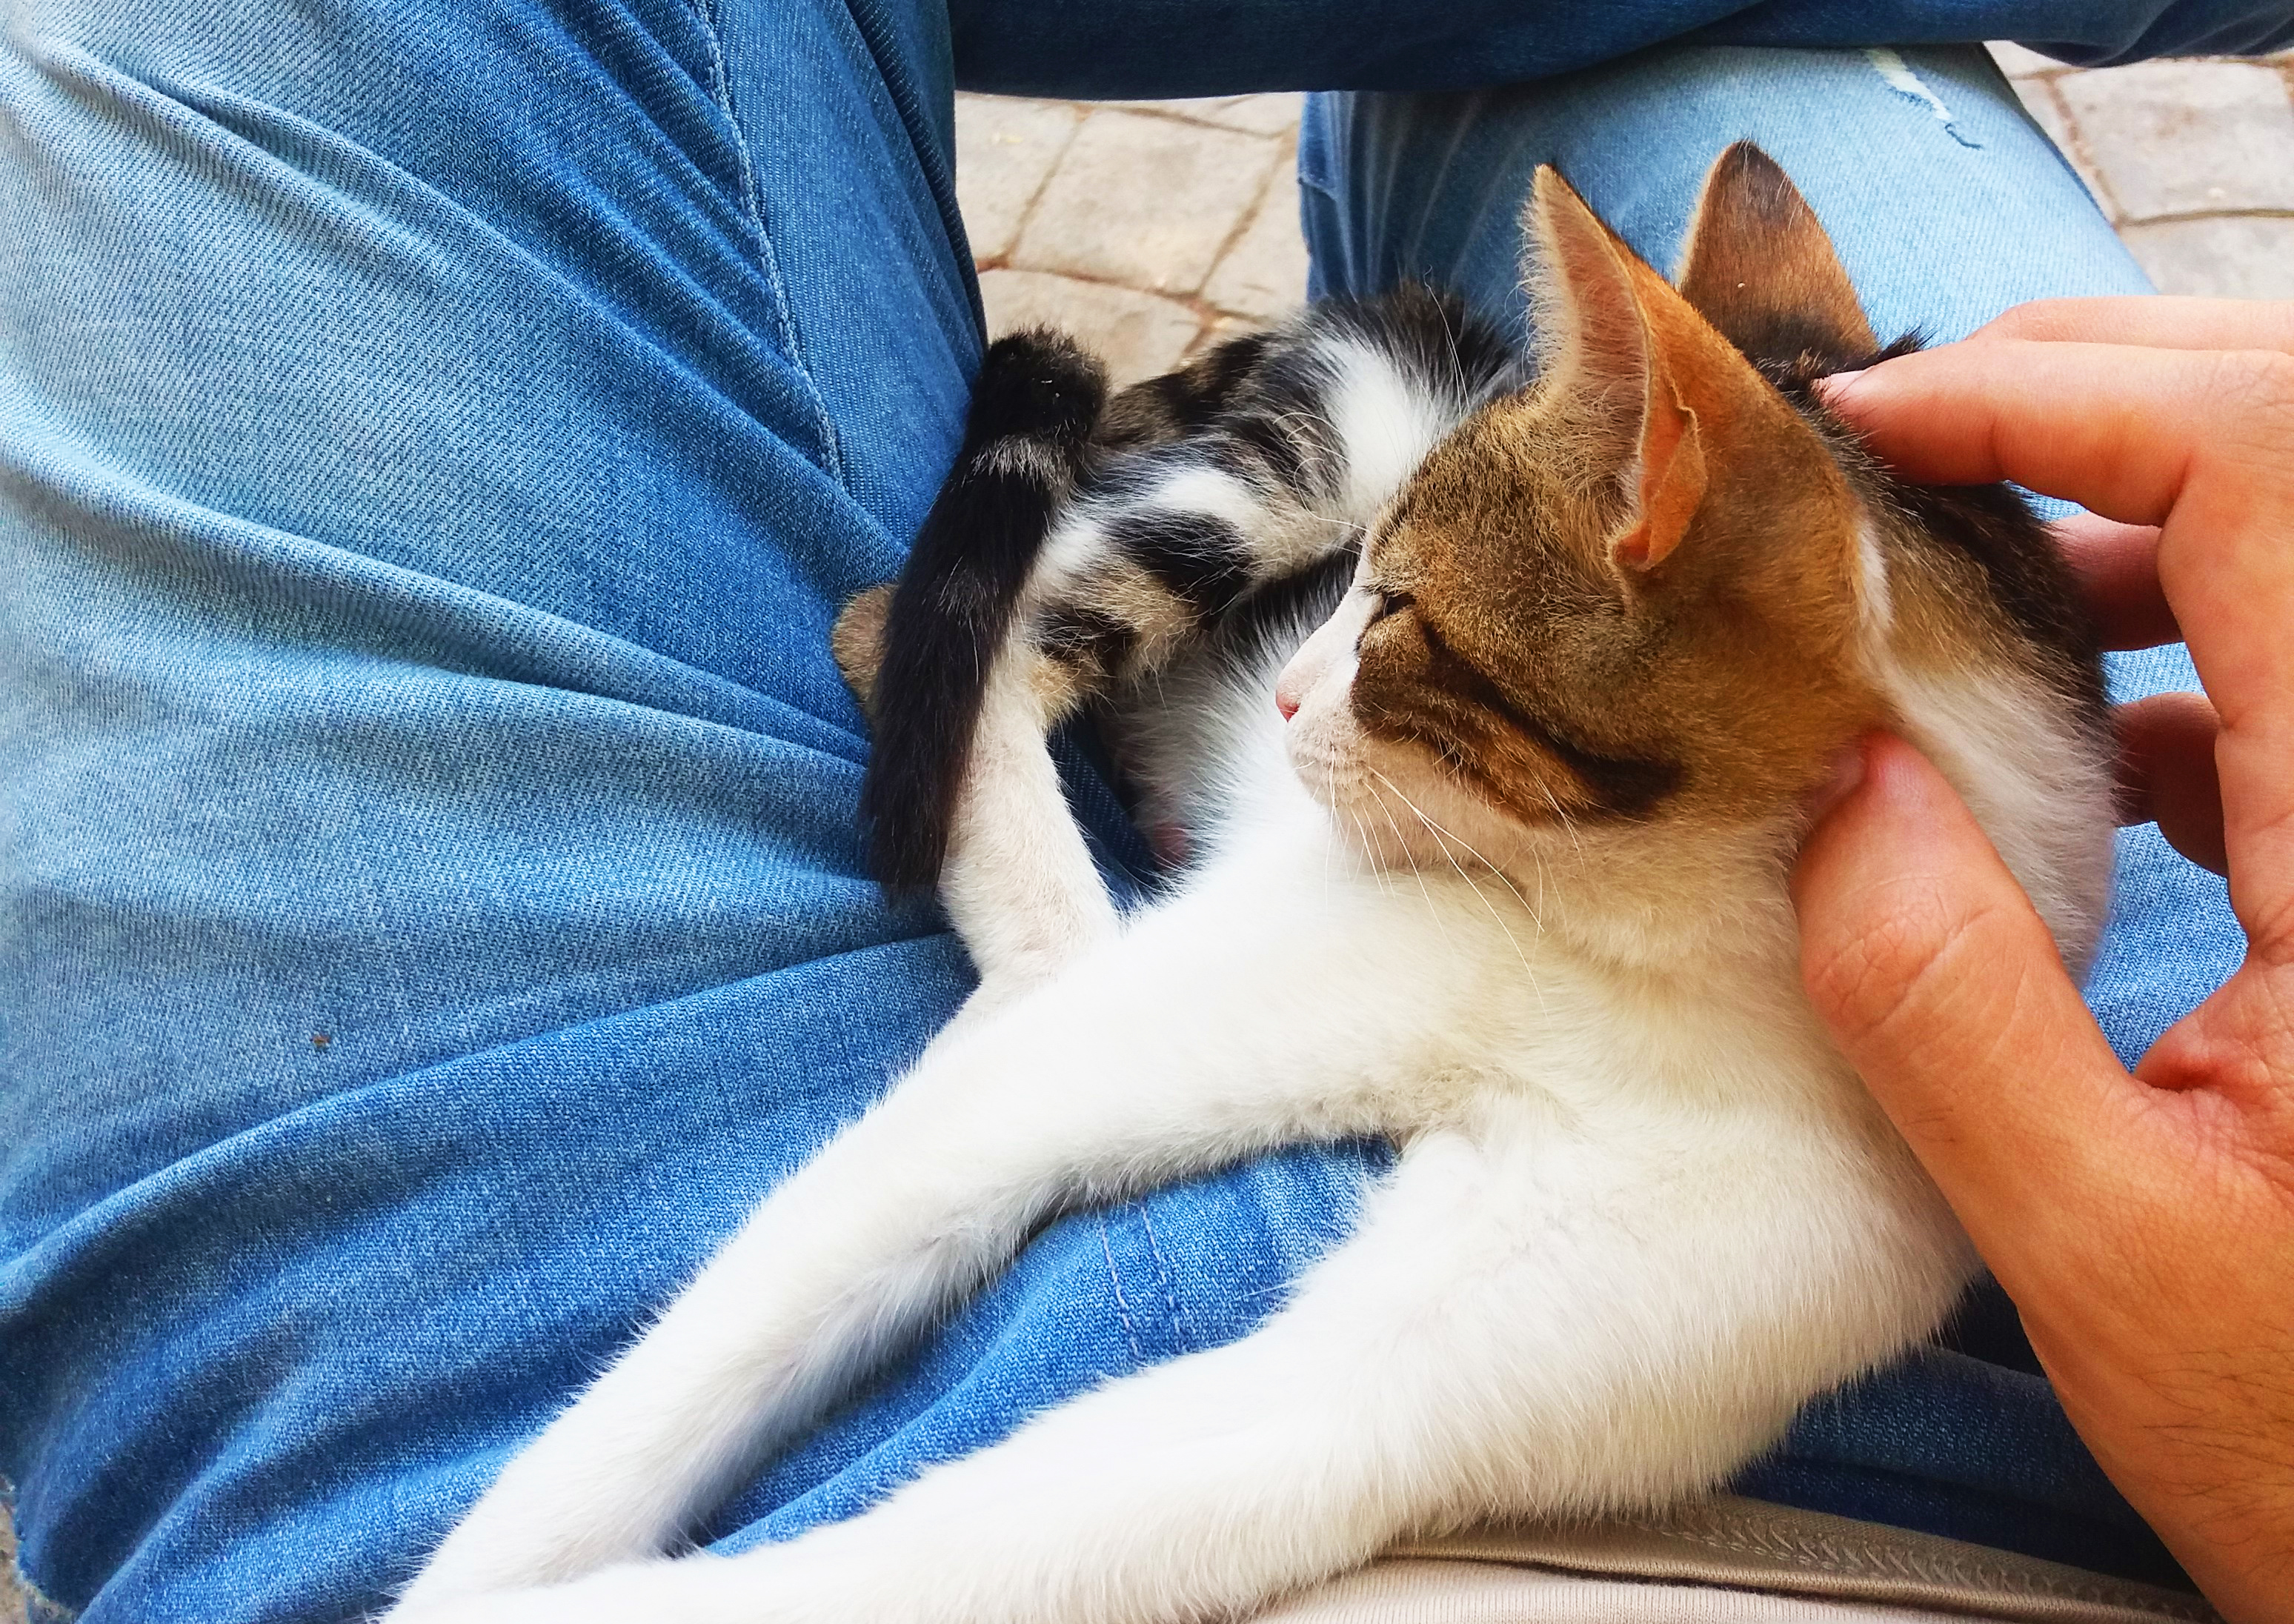
cat, kitten, felidae, small to medium sized cats, whiskers, aegean cat, carnivore, hand, leg, claw, fur, paw, nap, ear, nail, singapura, european shorthair, domestic short haired cat, polydactyl cat, fawn